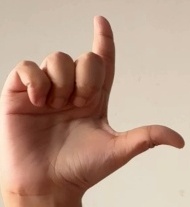
ASL sign: L